Buzzard (film)

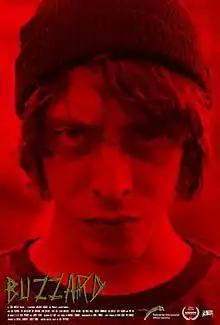

Buzzard is a 2014 American independent black comedy film written and directed by Joel Potrykus, starring Joshua Burge as Marty Jackitansky.